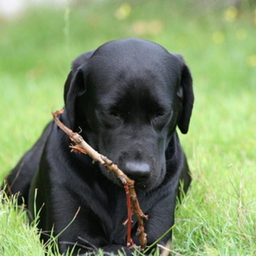
the black lab is one of the most popular dogs .